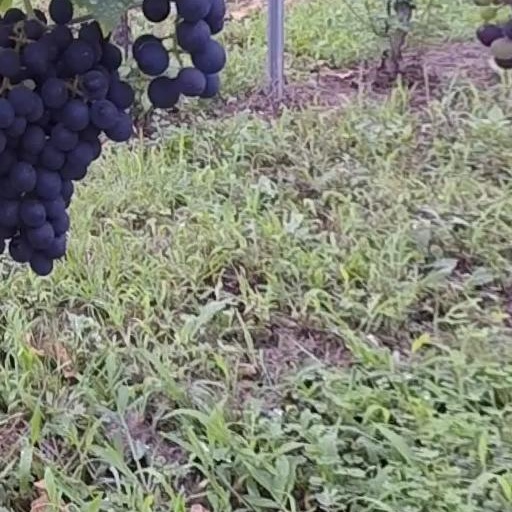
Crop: grape